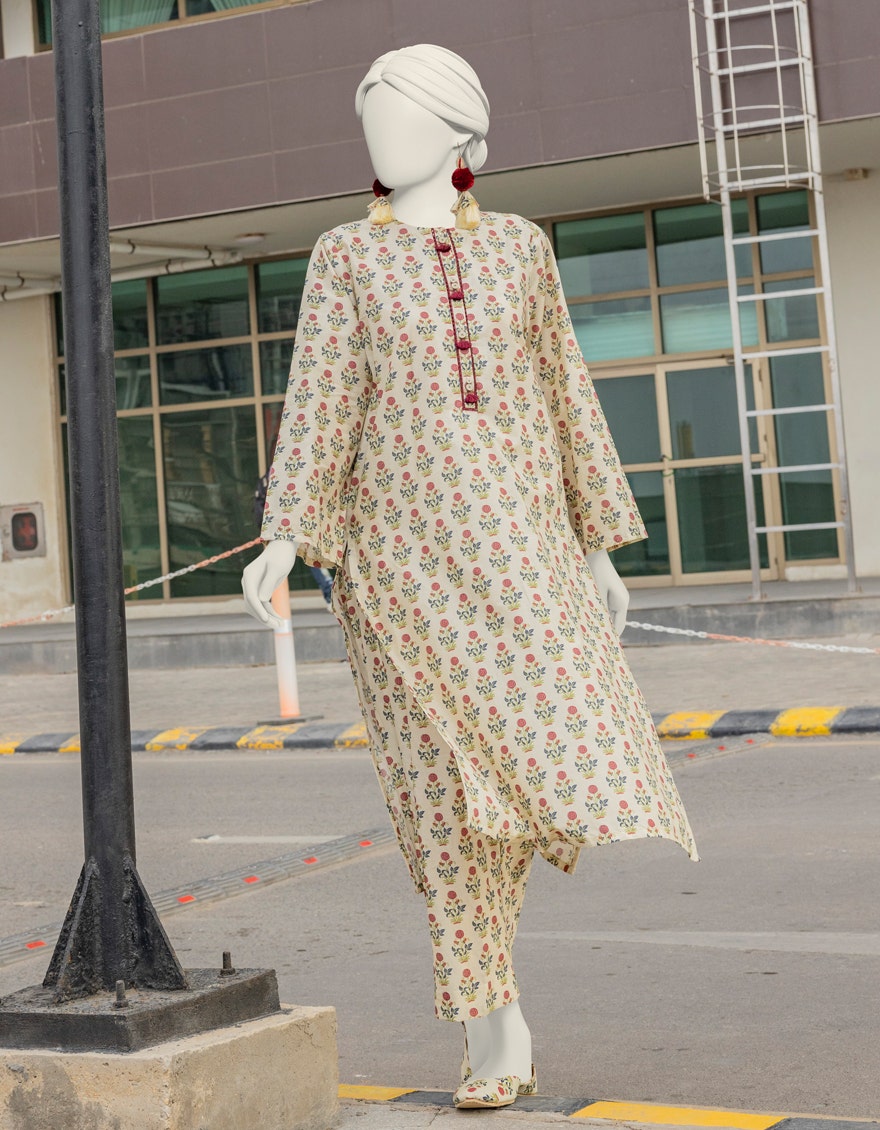
cream multi printed cotton tunic with matching pants